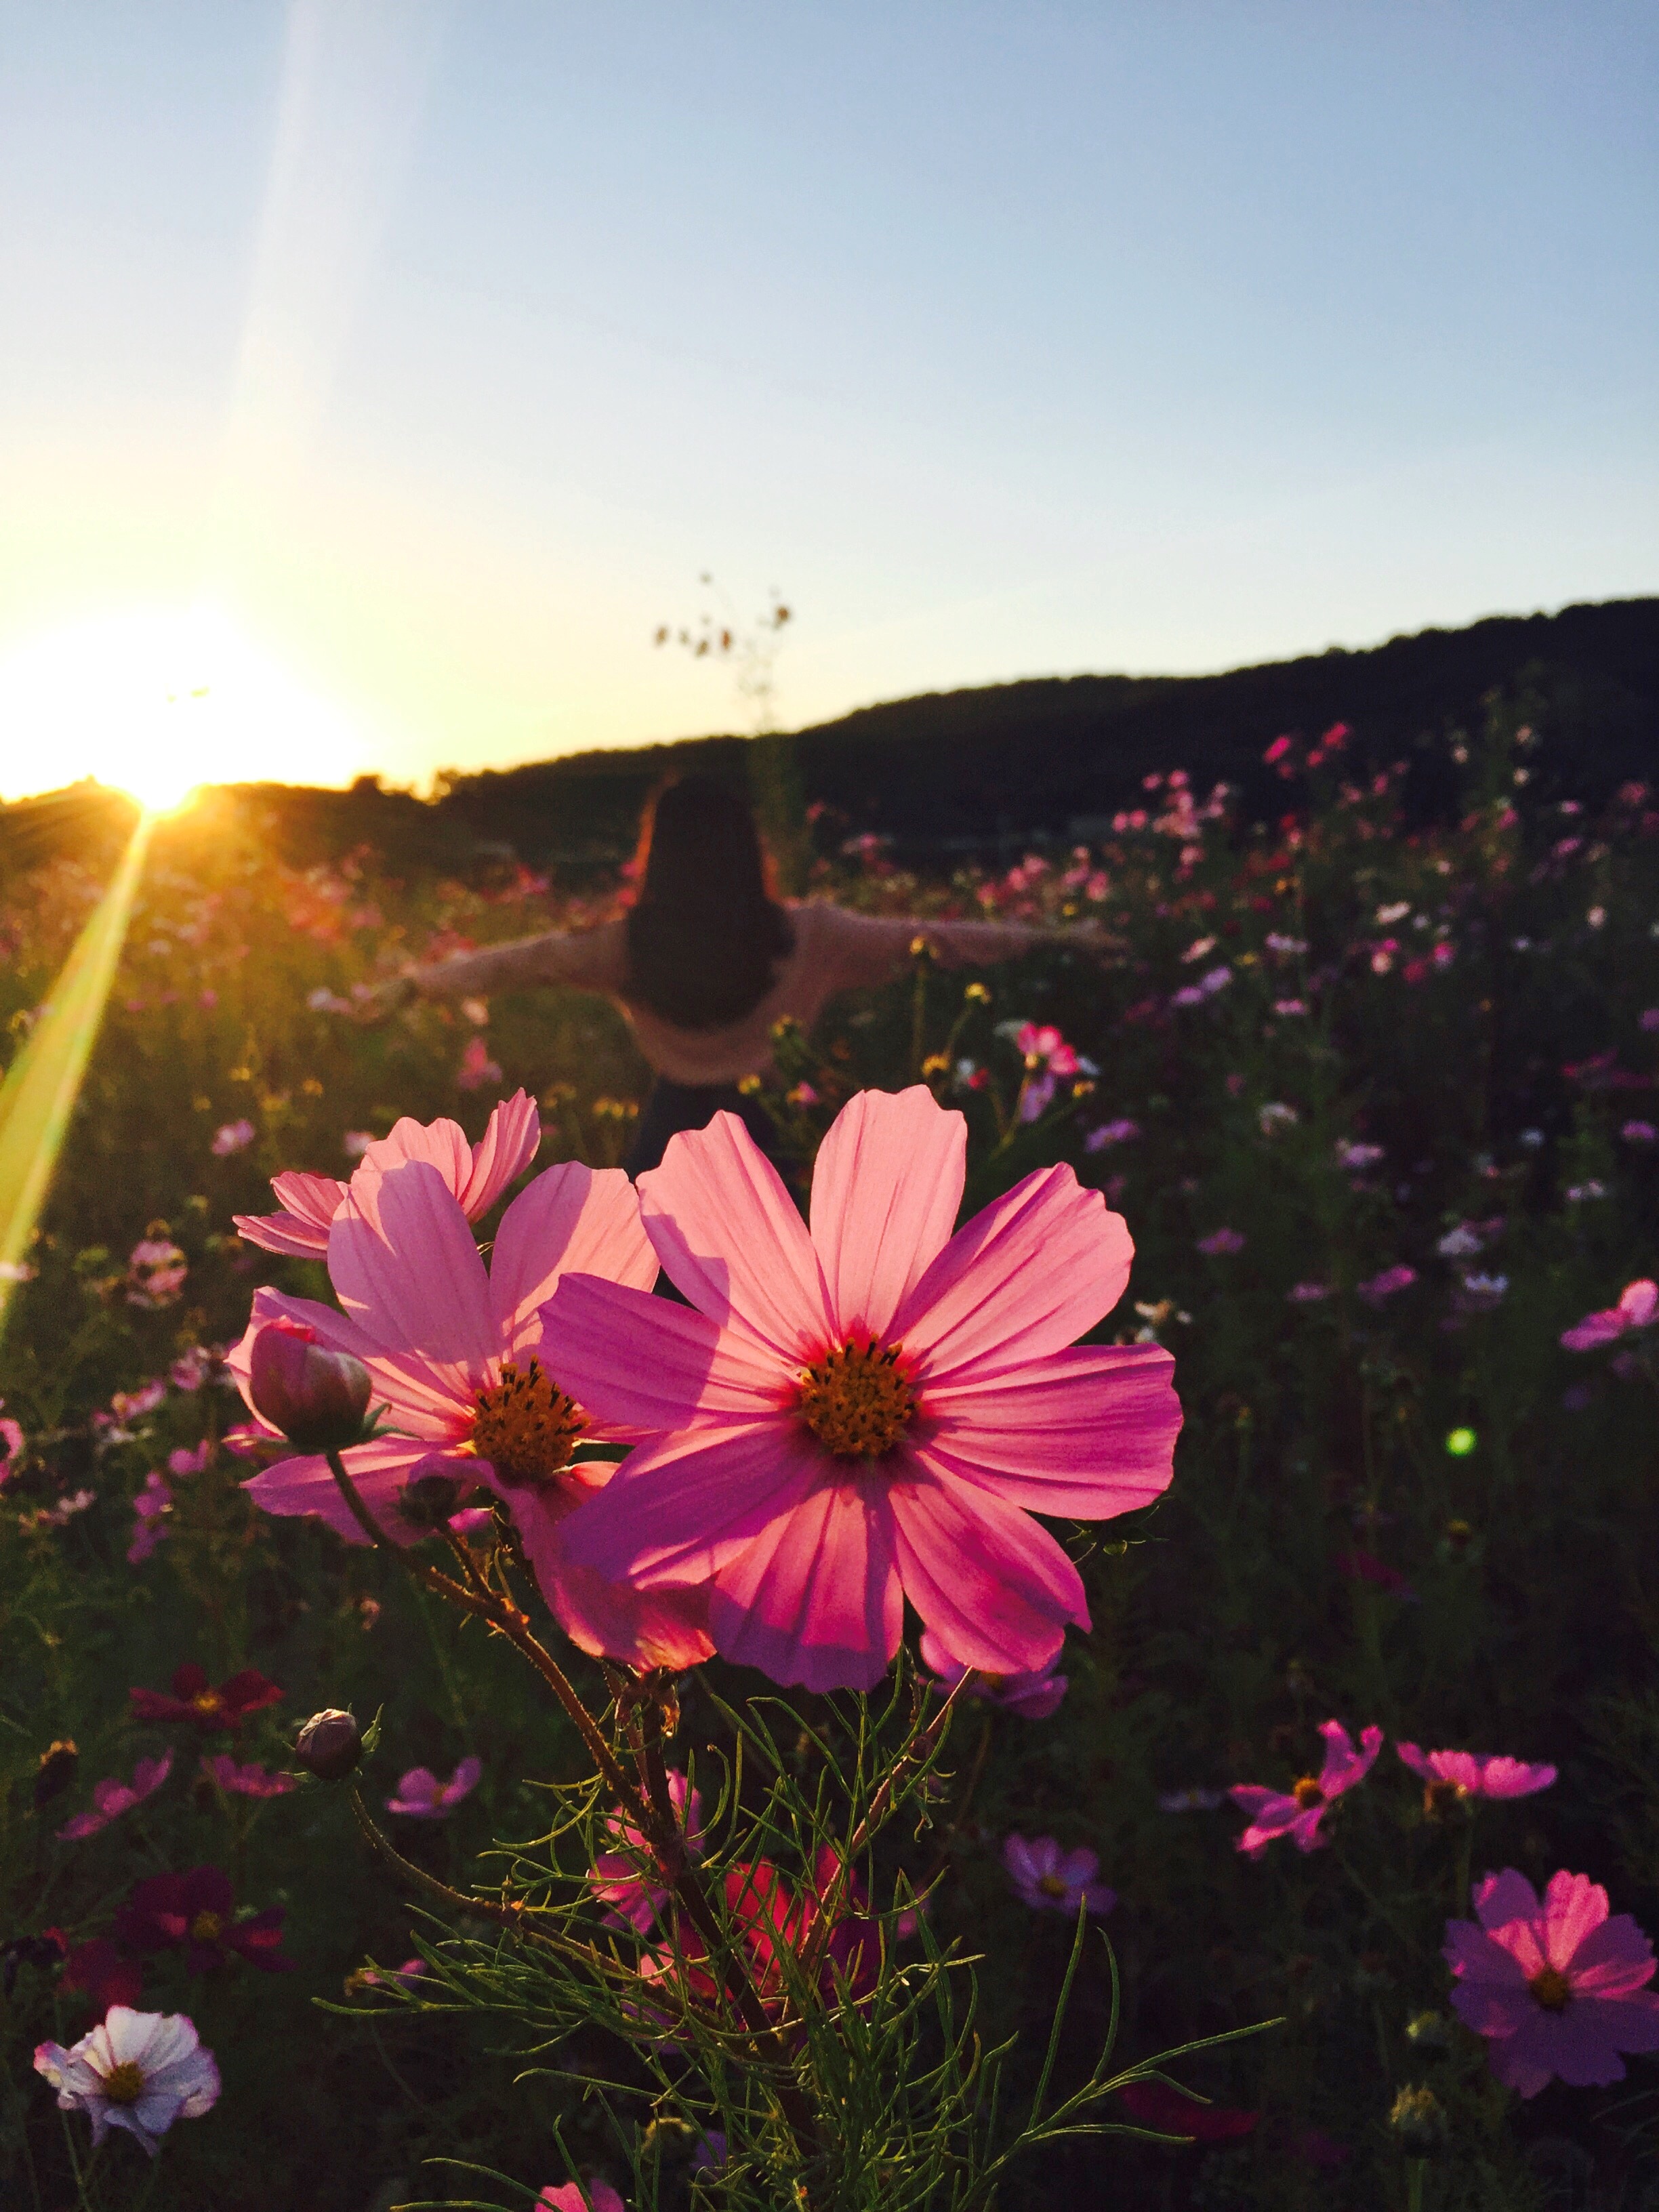
nature, blossom, person, plant, sky, girl, sunset, field, meadow, sunlight, flower, petal, flora, wildflower, flowering plant, daisy family, land plant, garden cosmos